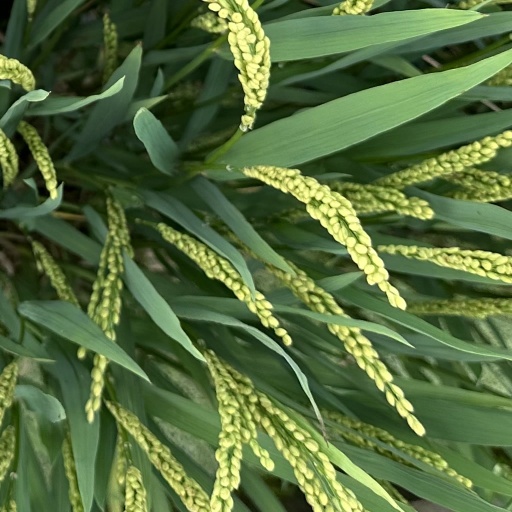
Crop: rice